Mega Man X

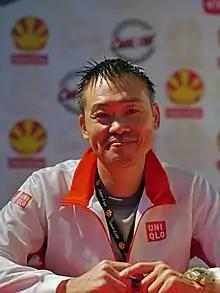
Long time Capcom developer Keiji Inafune was partly responsible for the creation of the "Mega Man X" series as part improving the original "Mega Man" series.

"Mega Man X" was developed by a team at Capcom which had worked on the long-running "Mega Man" series for the NES. Lead artist Keiji Inafune (credited as a planner as Inemuryar) recounted that the development of "Mega Man X" required a lot of brainstorming for its storyline and content where the team's goal was to branch out from original "Mega Man" games while still maintaining their fundamentals. In the original "Mega Man" series, Inafune typically designed the protagonist while his protégé Hayato Kaji handled the supporting characters. However, their roles were reversed for "Mega Man X". Inafune and Kaji worked simultaneously on the various designs for X with different pieces of armor attached. The idea for the armor parts came about because the game was planned during a time when role-playing video games were becoming extremely popular. Inafune felt that "Mega Man" had always represented a classic action game formula in which the hero earns his defeated enemies' abilities; the armor parts were added to supplement this concept.